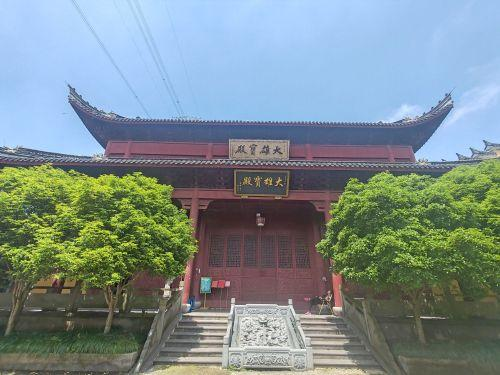
地标名称：瑞庆禅寺
所在城市：宁波市·鄞州区